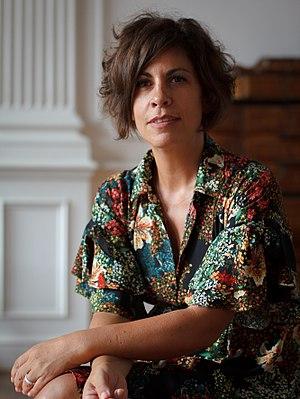
Julie Fernandez Fernandez à l'Hôtel de Ville de Liège Échevin de l'Etat civil des Mairies de quartier et des Cimetières de la Ville de Liège
Julie R. Fernandez Fernandez, née à Liège le 20 mars 1972, est une femme politique belge et wallonne, membre du Parti Socialiste. Elle est Échevine des Solidarités, de la Cohésion sociale et des Droits de la Personne à la Ville de Liège depuis 2018 et conseillère communale de Liège depuis 2000. Elle est députée fédérale à la Chambre des Représentants de Belgique de 2010 à 2019.